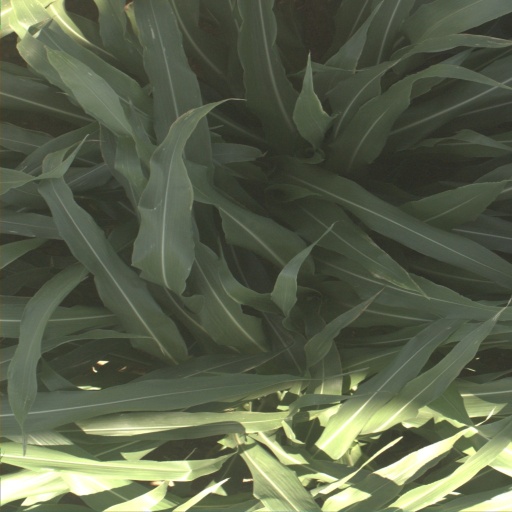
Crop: sorghum